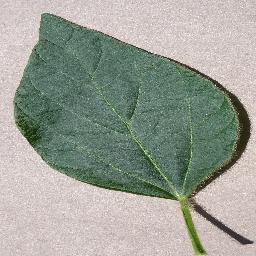
Label: Soybean___healthy